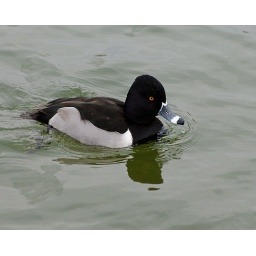
Ring-necked duck swimming in the reflecting pool just outside the gate of the Houston Zoo